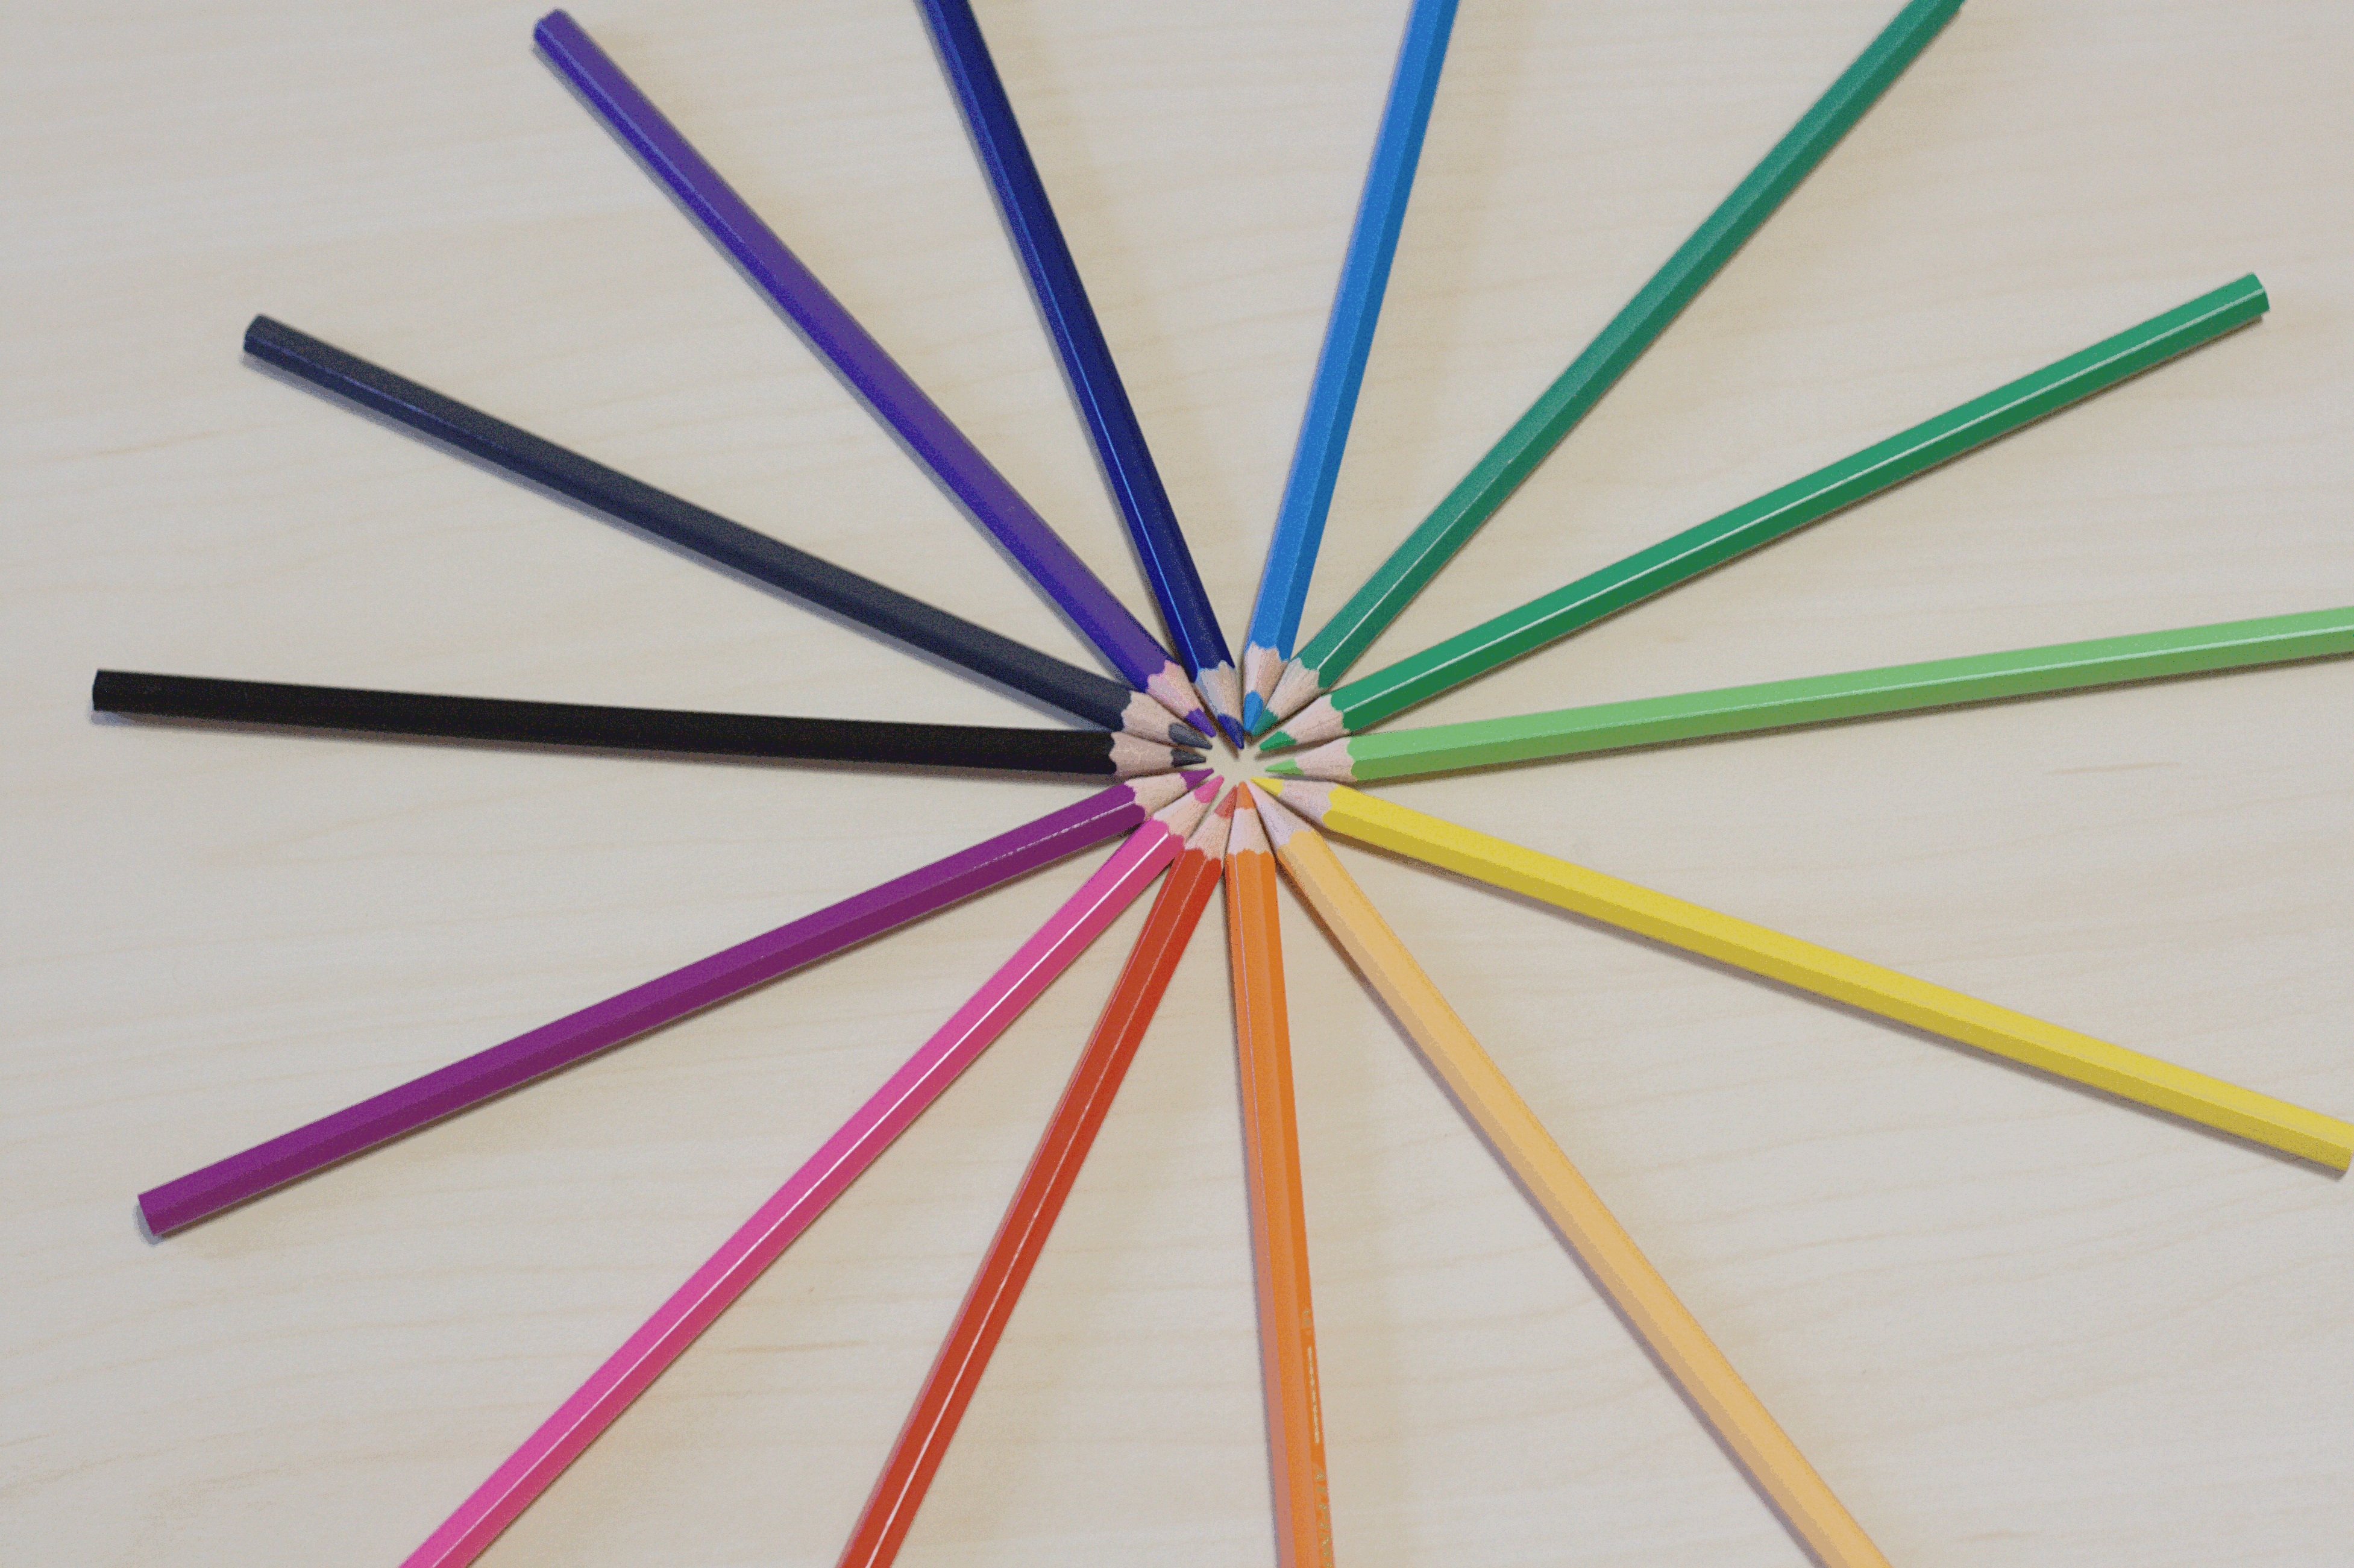
pencil, wheel, line, umbrella, color, student, paint, circle, education, product, kids, children, school, crayons, shape